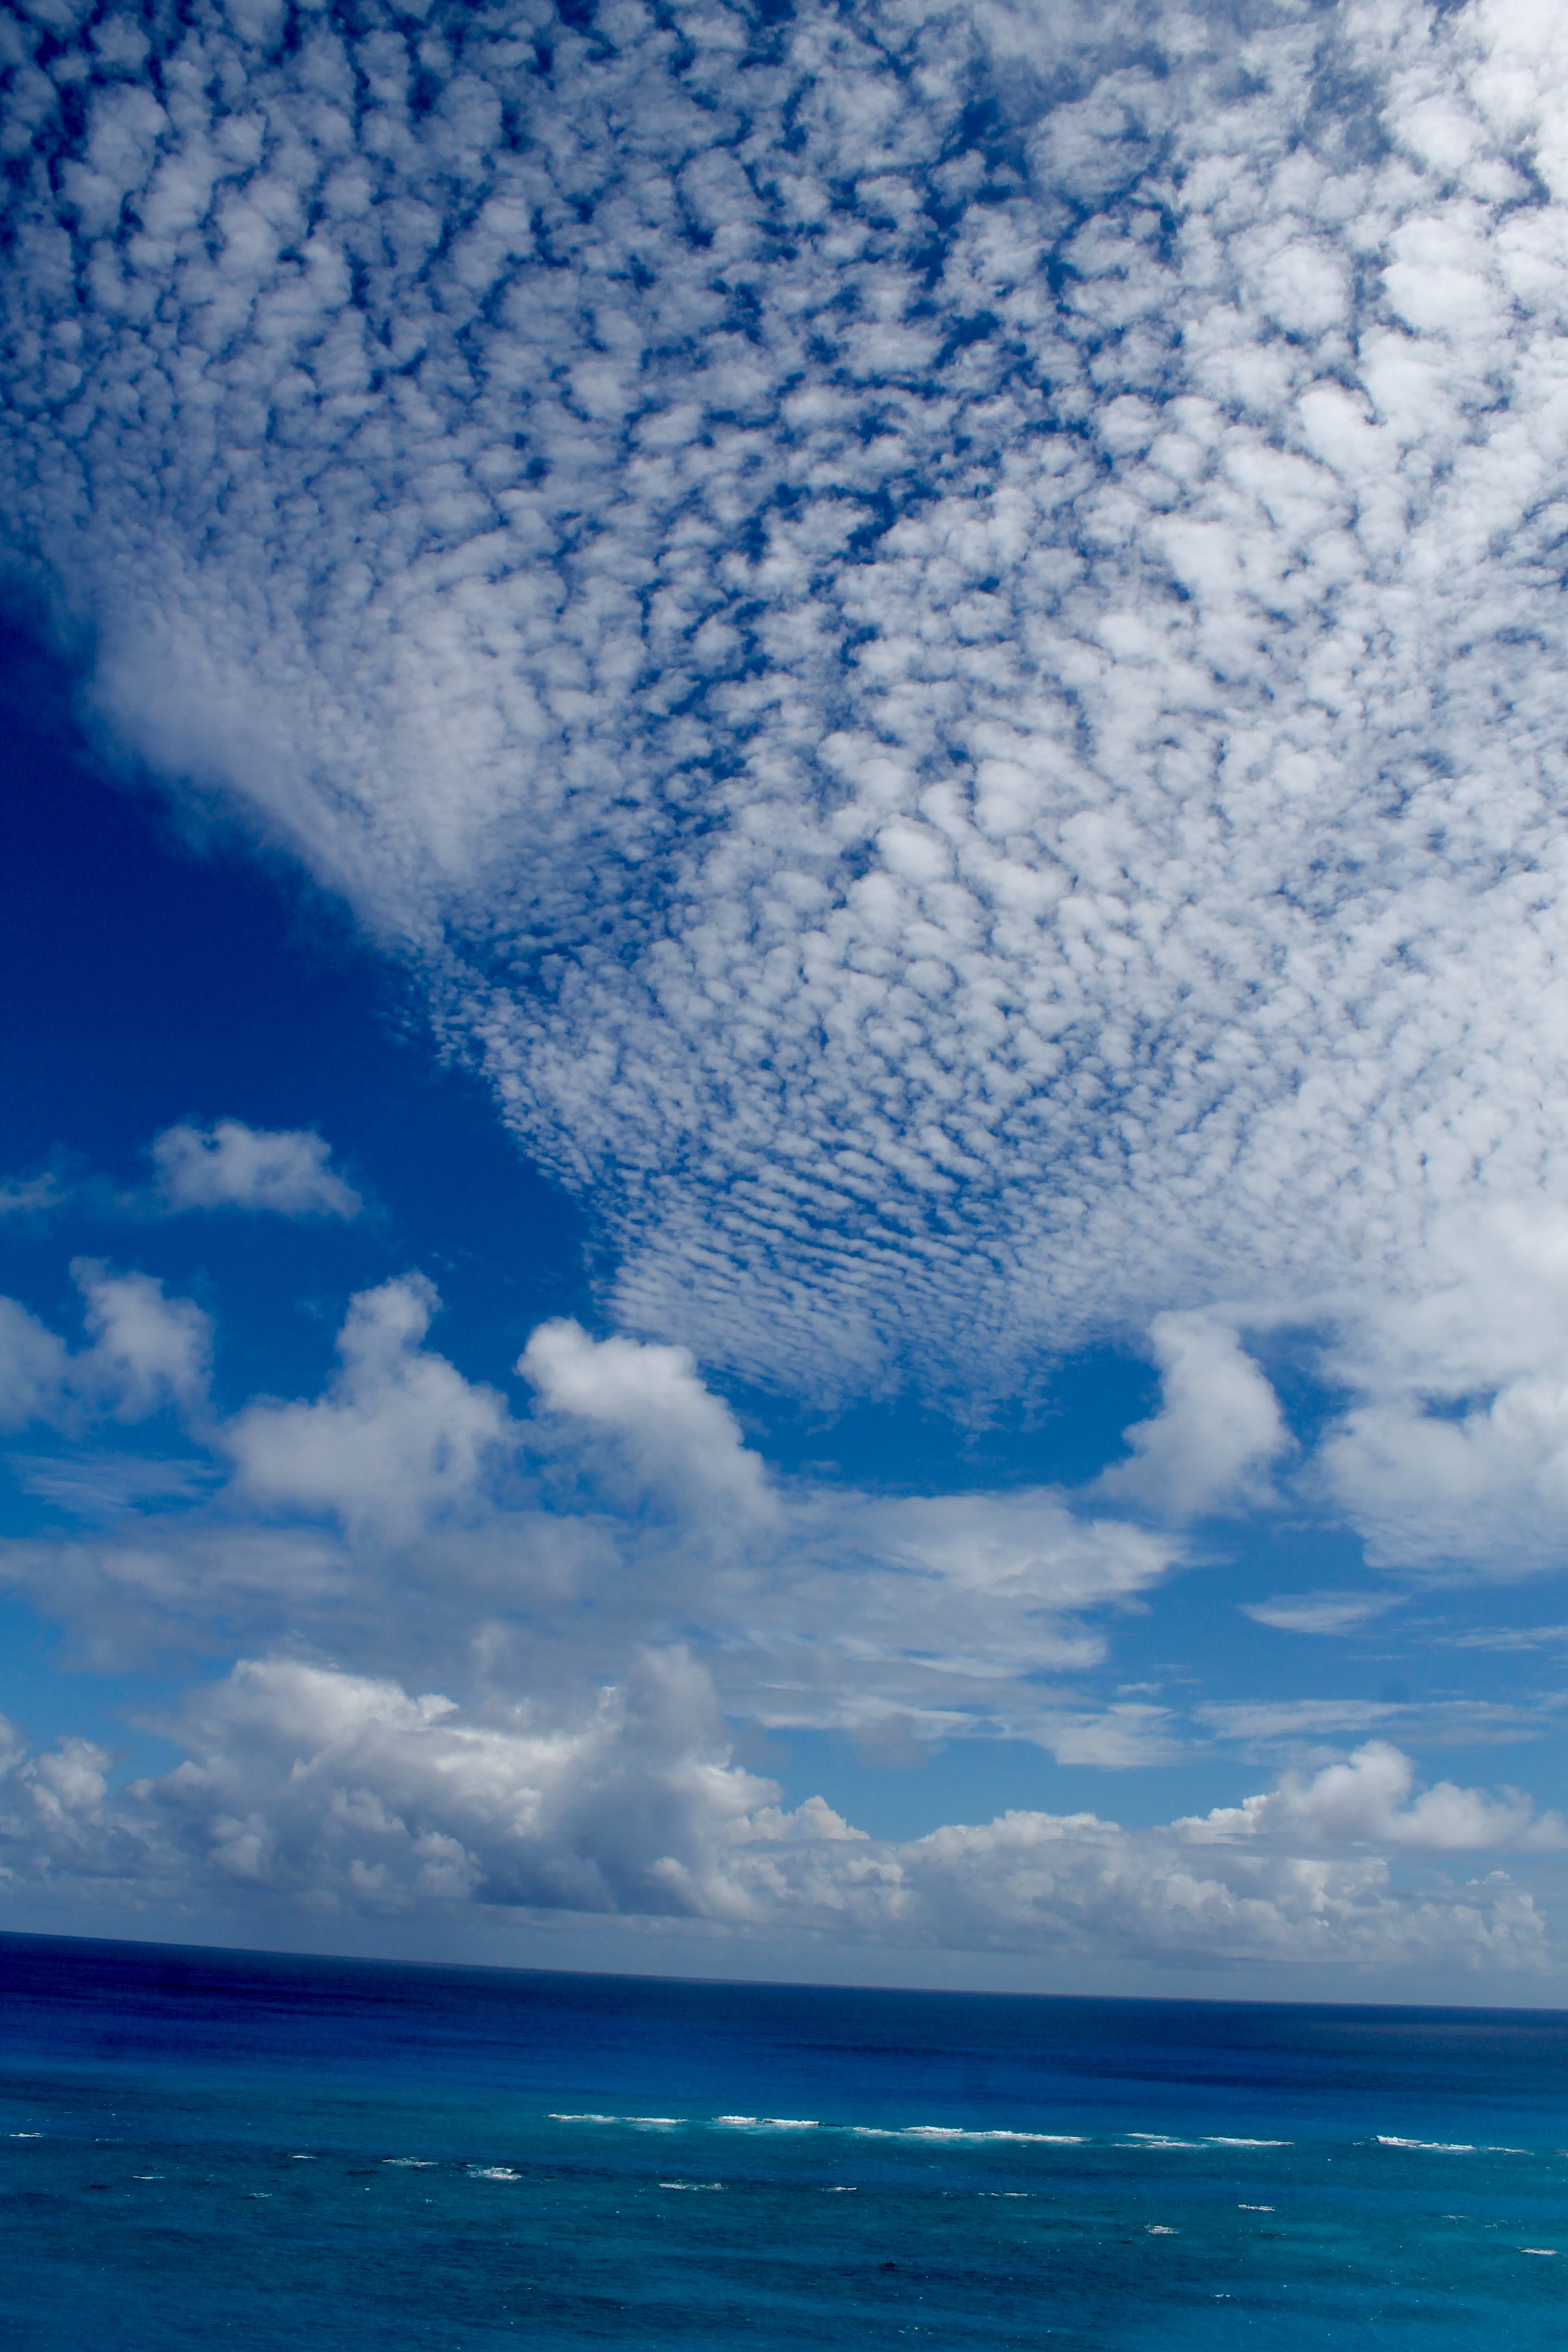
sea, water, nature, ocean, horizon, cloud, sky, sunlight, wave, reflection, scenic, blue, outdoors, clouds, meteorological phenomenon, wind wave